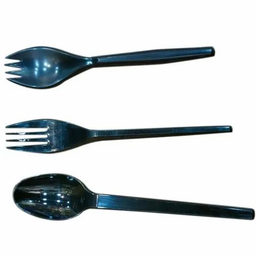
Label: plastic